Early translations of the New Testament

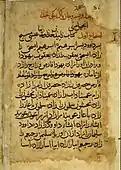
Gospel of Matthew in Persian from 1312

Initially, the Church in Egypt used the Greek language. The transition to Coptic – the last form of the Egyptian language – took place between 180 and 200. However, the Coptic language functioned in as many as seven dialects. The New Testament was translated into five of them. The Coptic translations represent the Alexandrian text-type, while the Sahidic (cop) and Bohairic (cop) translations have traces of the Western text-type. The Sahidic translation was quite free, while the Bohairic translation was very slavish, tending to translate every word, even using grammatical borrowings. 52 manuscripts are bilingual and they contain – in addition to the Coptic text-type – the Greek text-type; 2 manuscripts are trilingual and they contain the following text-types: Greek, Coptic, Arabic.